Wes Littleton

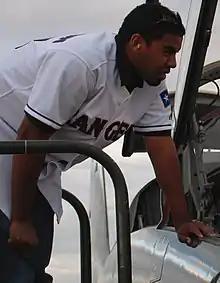
Littleton with the Texas Rangers in 2008

Wes Avi Littleton (born September 2, 1982) is an American former professional baseball relief pitcher who spent his entire three-year playing career in Major League Baseball (MLB) with the Texas Rangers (2006–2008).